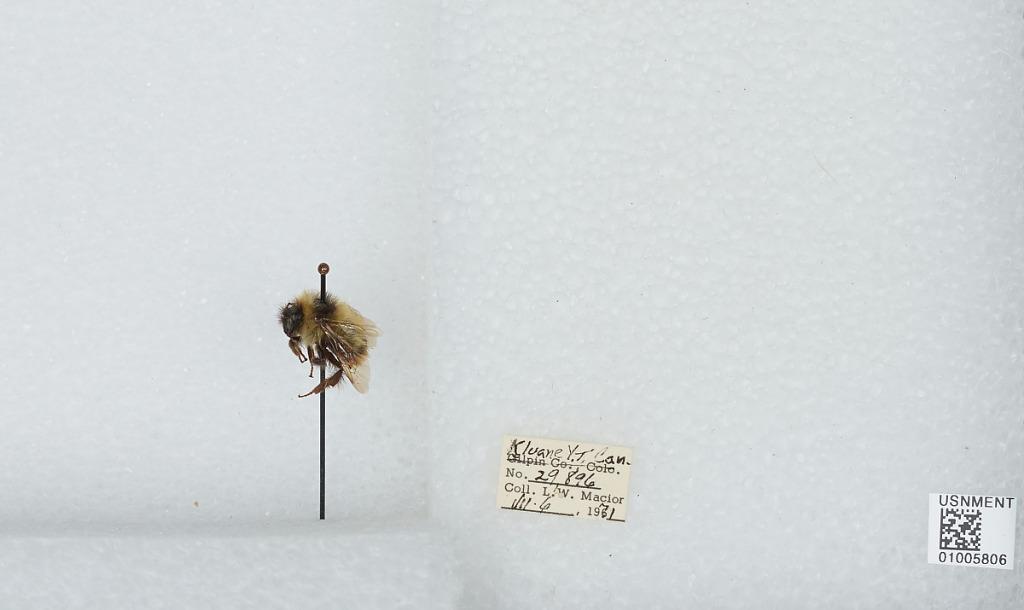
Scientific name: Bombus (Pyrobombus) frigidus Smith
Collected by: L. Macior
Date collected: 1971-7-6
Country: Canada
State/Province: Yukon Territory
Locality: Kluane
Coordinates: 60.75, -139.5